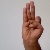
The image shows a hand gesture representing the letter 'F' in Indian Sign Language.